Anthony Bailey (PR advisor)

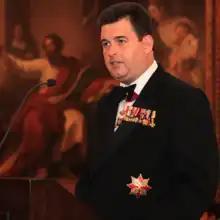
Bailey in 2012

Anthony John James Bailey (born 13 January 1970) is a British-born Irish public relations consultant.